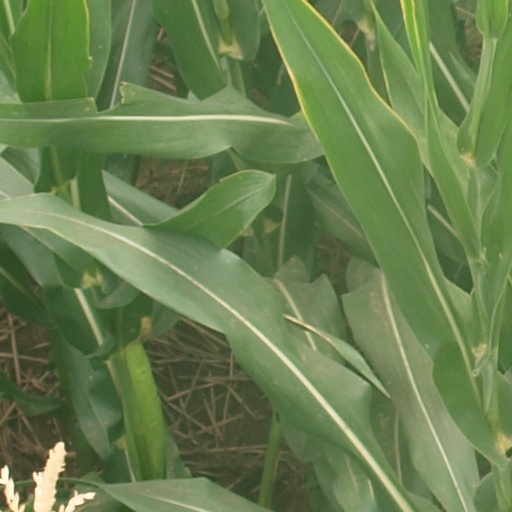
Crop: maize; corn